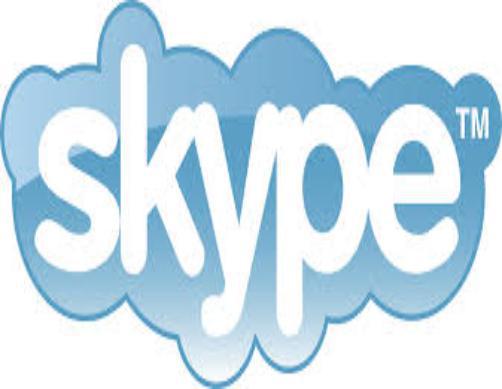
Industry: Others